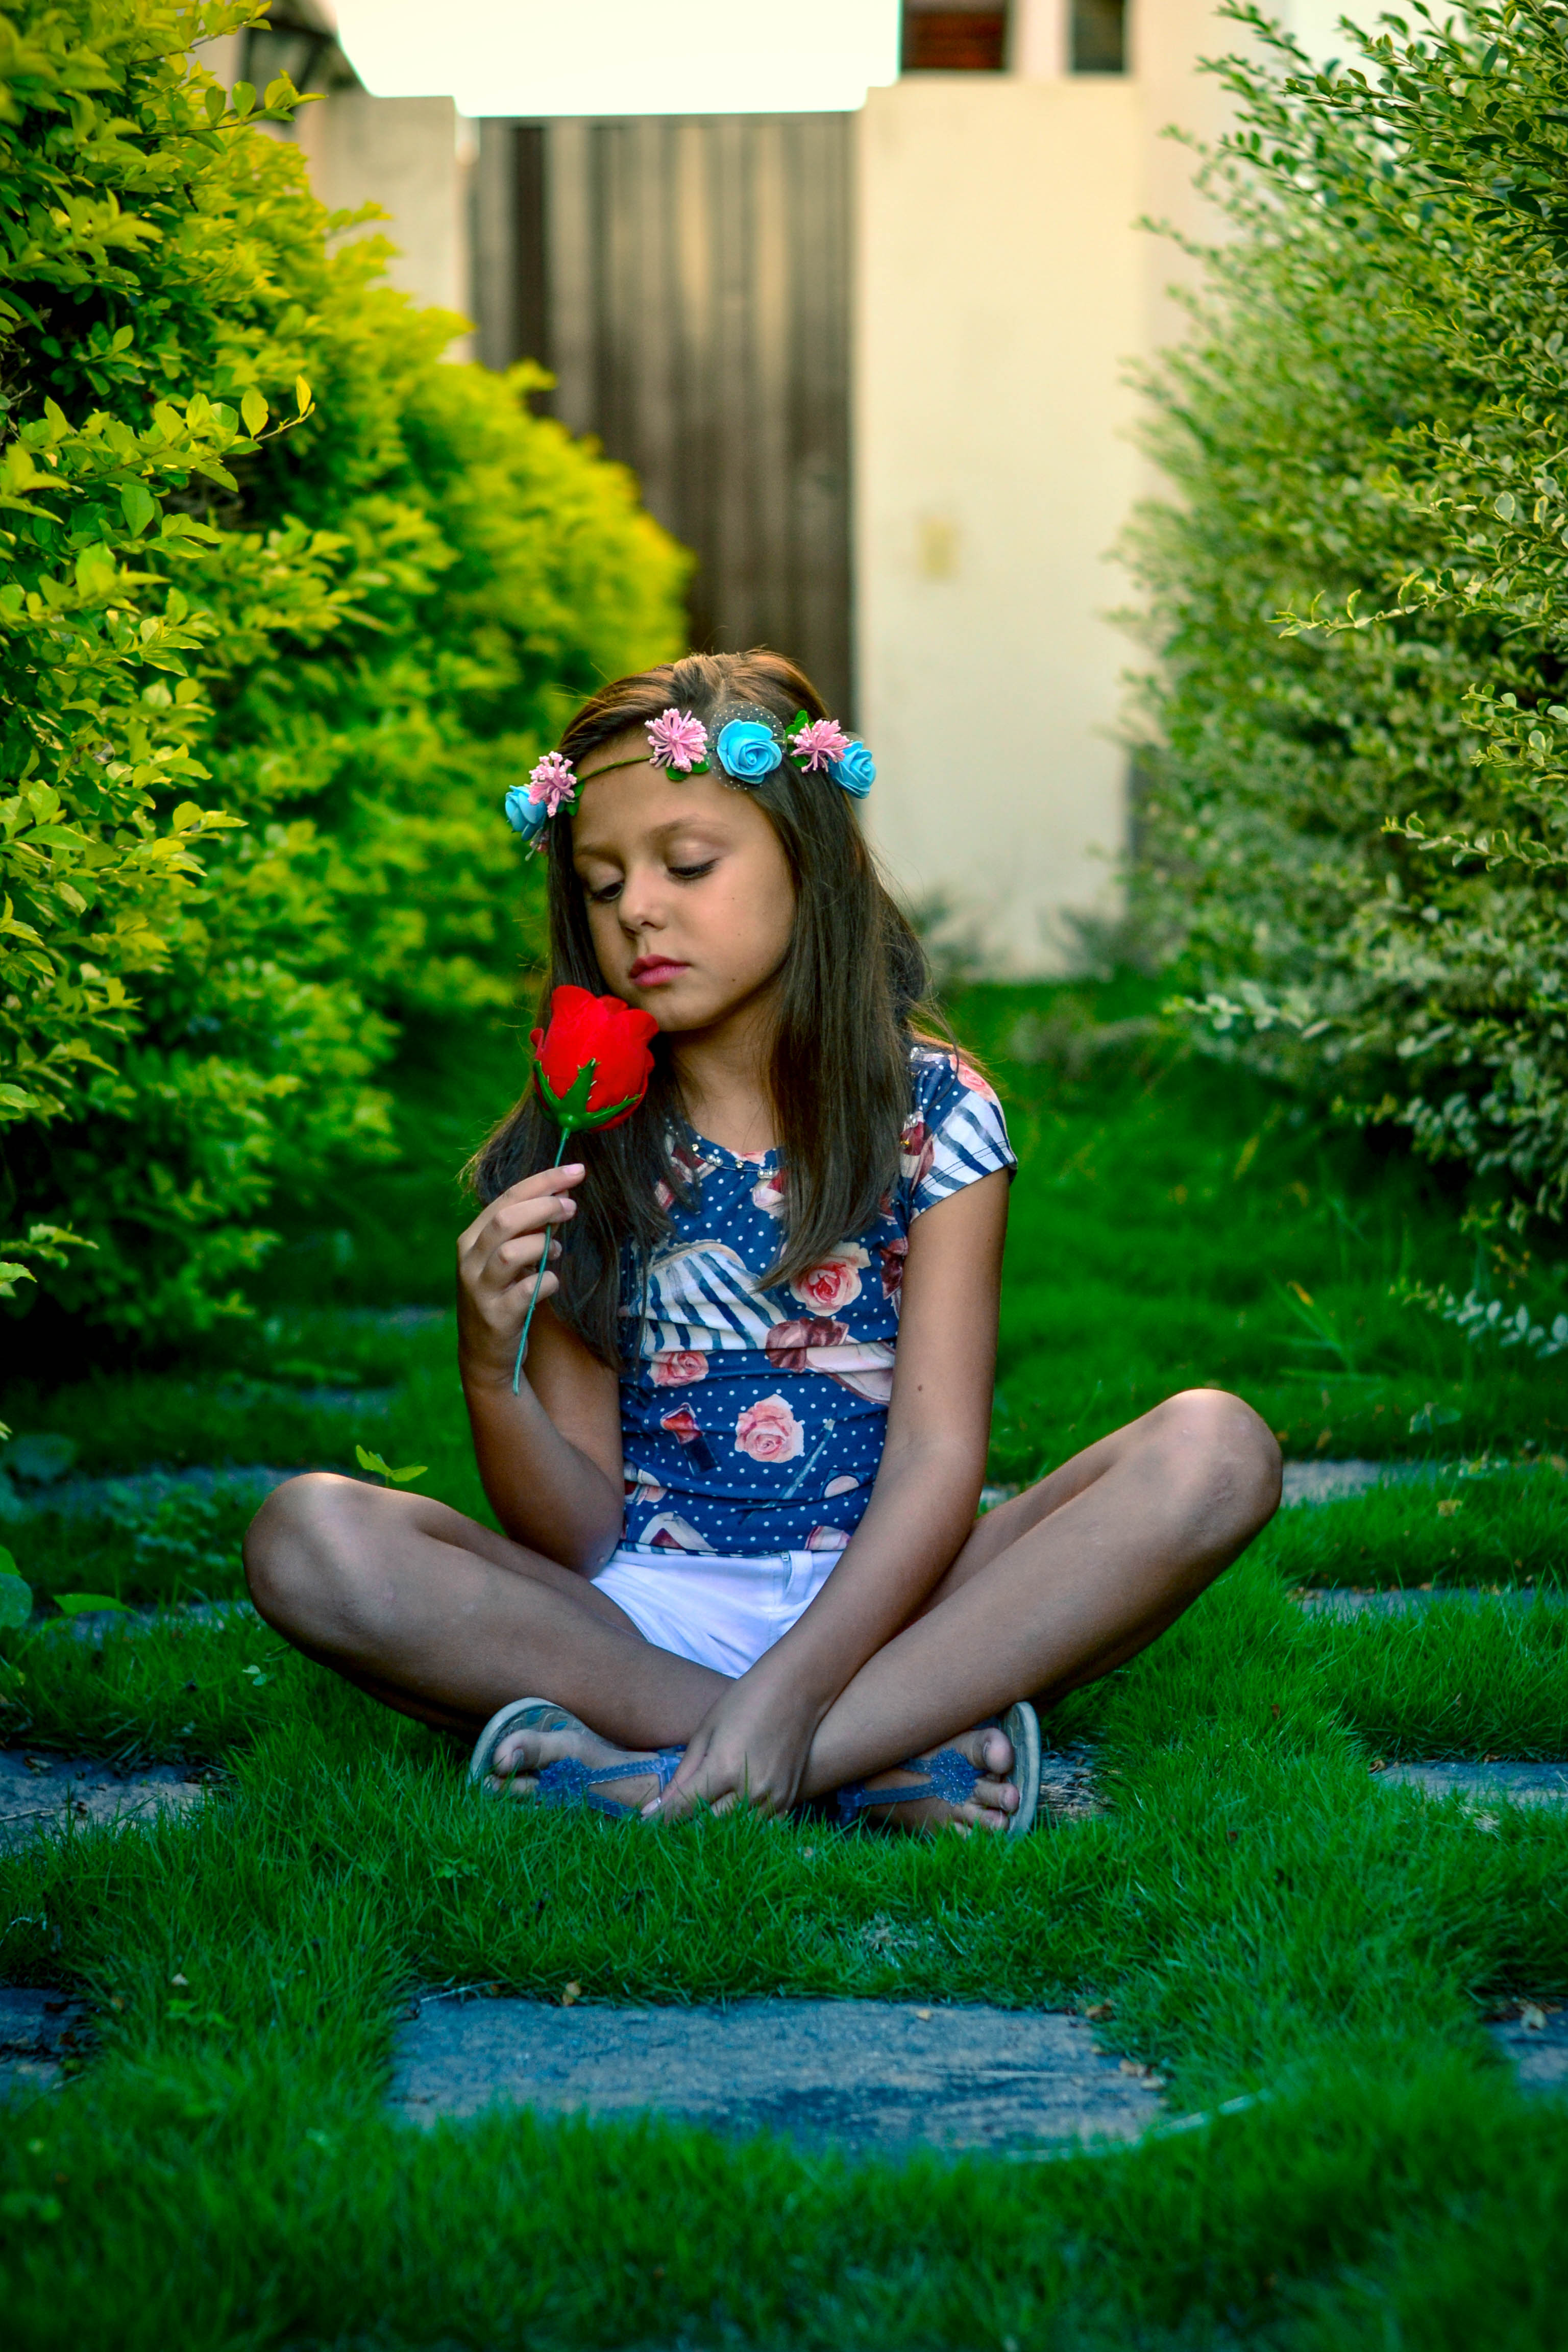
girl, green, plant, blue, clothing, nature, photograph, woman, grass, facial expression, sitting, beauty, tree, lady, woody plant, leaf, fun, lawn, flower, garden, photography, emotion, smile, summer, leisure, photo shoot, vacation, happiness, spring, sunlight, shrub